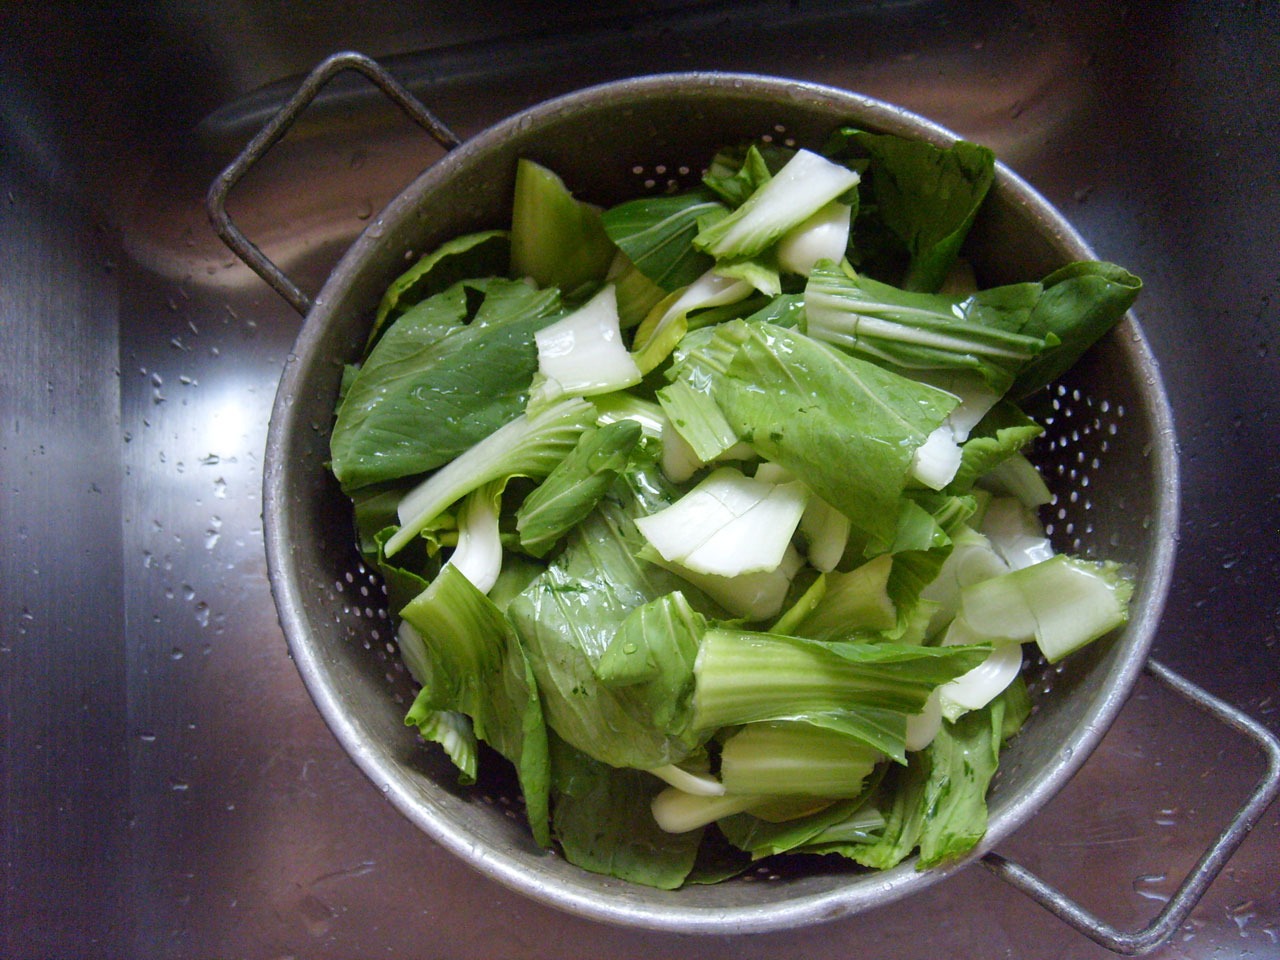
plant, chopped, dish, food, cooking, produce, vegetable, washing, kitchen, cuisine, vegetables, colander, flowering plant, land plant